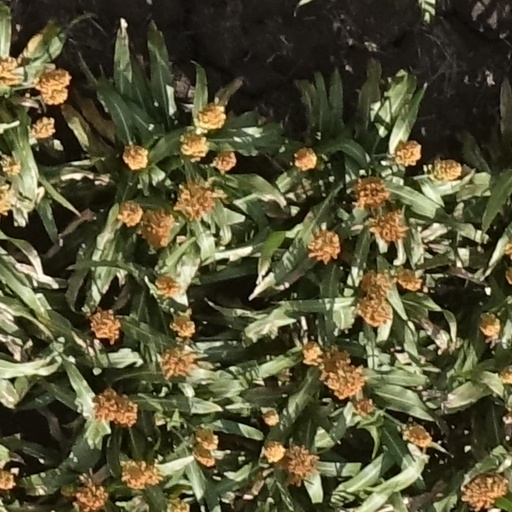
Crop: sorghum